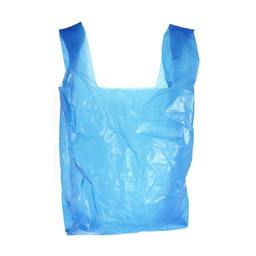
Label: plasticbags